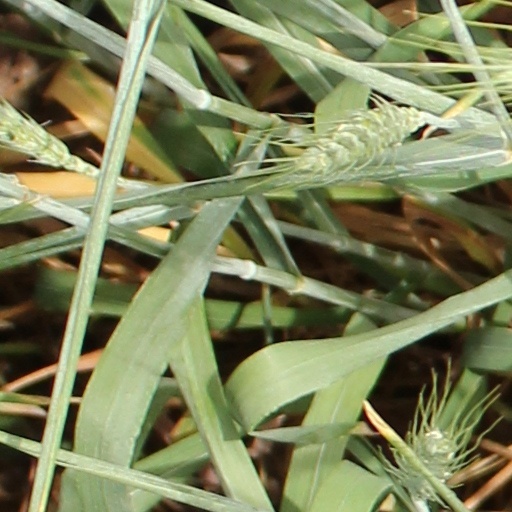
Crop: wheat